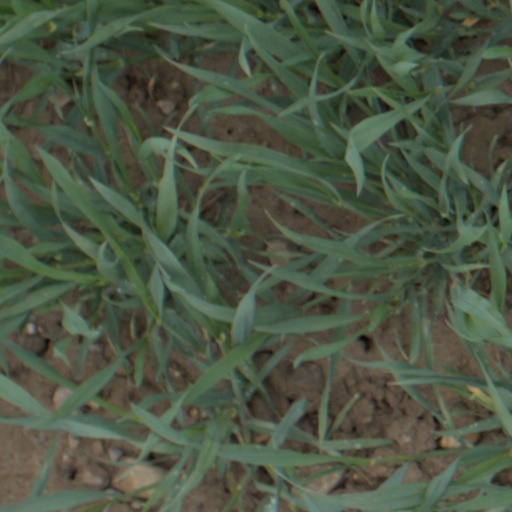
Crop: wheat